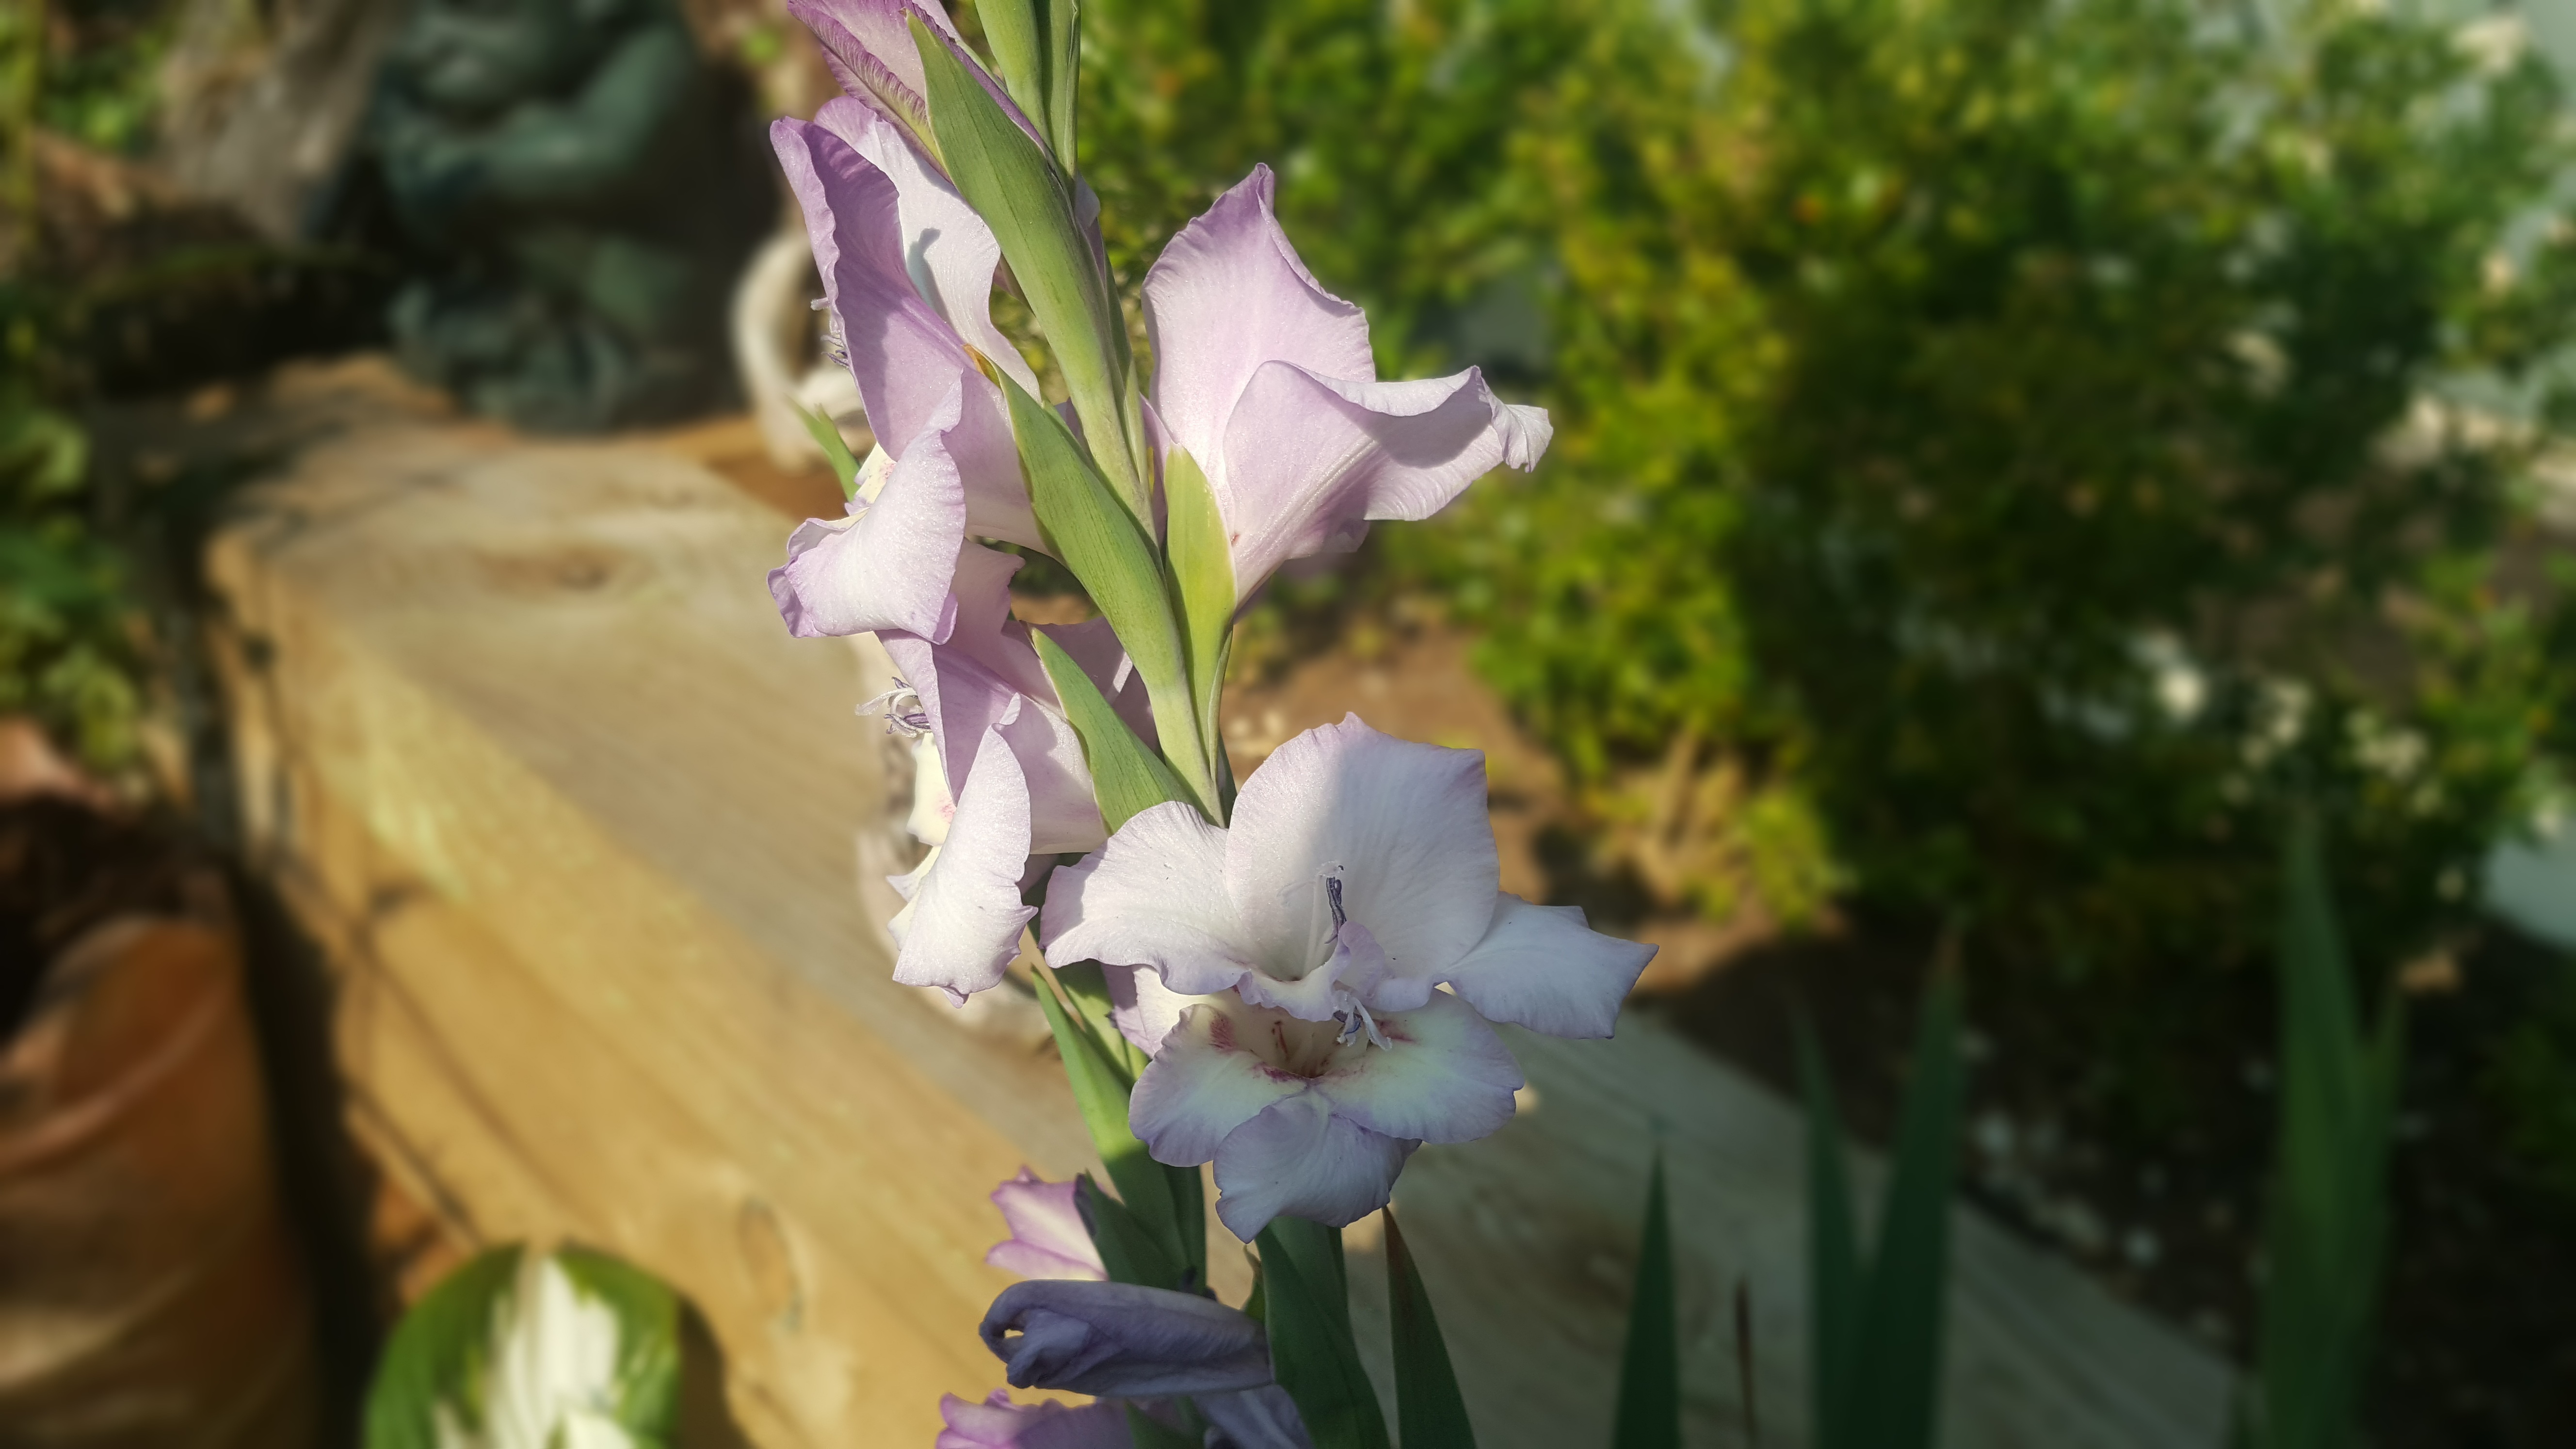
blossom, plant, leaf, flower, botany, garden, flora, wildflower, flowering plant, land plant